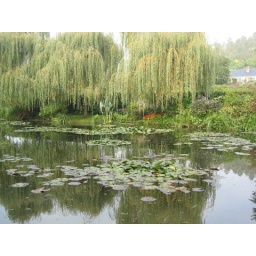
Monet's pink and green house is in the far corner.